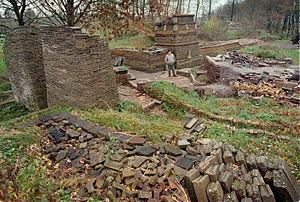
Louis Guillaume Le Roy, né le 31 octobre 1924 à Amsterdam, et mort le 15 juillet 2012, est un artiste néerlandais du paysage qui construit ce qu'il appelle ecokathedraal à Mildam aux Pays-Bas.